Knud Enemark Jensen

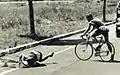
Enemark Jensen lying in the road after his fall.

Enemark Jensen was born in Aarhus. In 1960 he was the winner of the individual Nordic Championship, as well as a member of the Danish team that won the silver medal in the team time trial at that event.